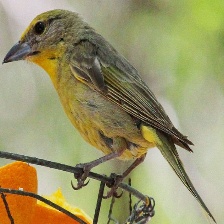
Species: HEPATIC TANAGER
Scientific name: PIRANGA FLAVA